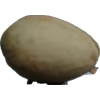
Label: pistachio